Eastfield, Edinburgh

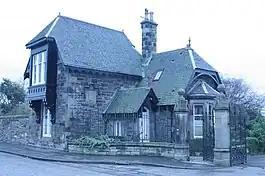
Portobello Cemetery lodge and entrance

Eastfield is a primarily residential district on the north eastern outskirts of Edinburgh, the capital of Scotland. It lies between Joppa and the Edinburgh City boundary with Musselburgh. The district is bounded on the north by the Firth of Forth, on the west by Joppa and the main East Coast rail line, and on the south by farmland and the grounds of Newhailes House, a National Trust for Scotland property. The western boundary leads into Musselburgh along the coast, passing the small harbour at Fisherrow. In addition to housing, Eastfield includes Portobello Cemetery and a private five-hole golf course behind the houses on the south side of Milton Road.